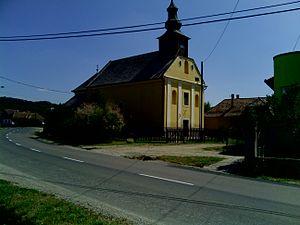
Szentdomonkos est un village et une commune du comitat de Heves en Hongrie.